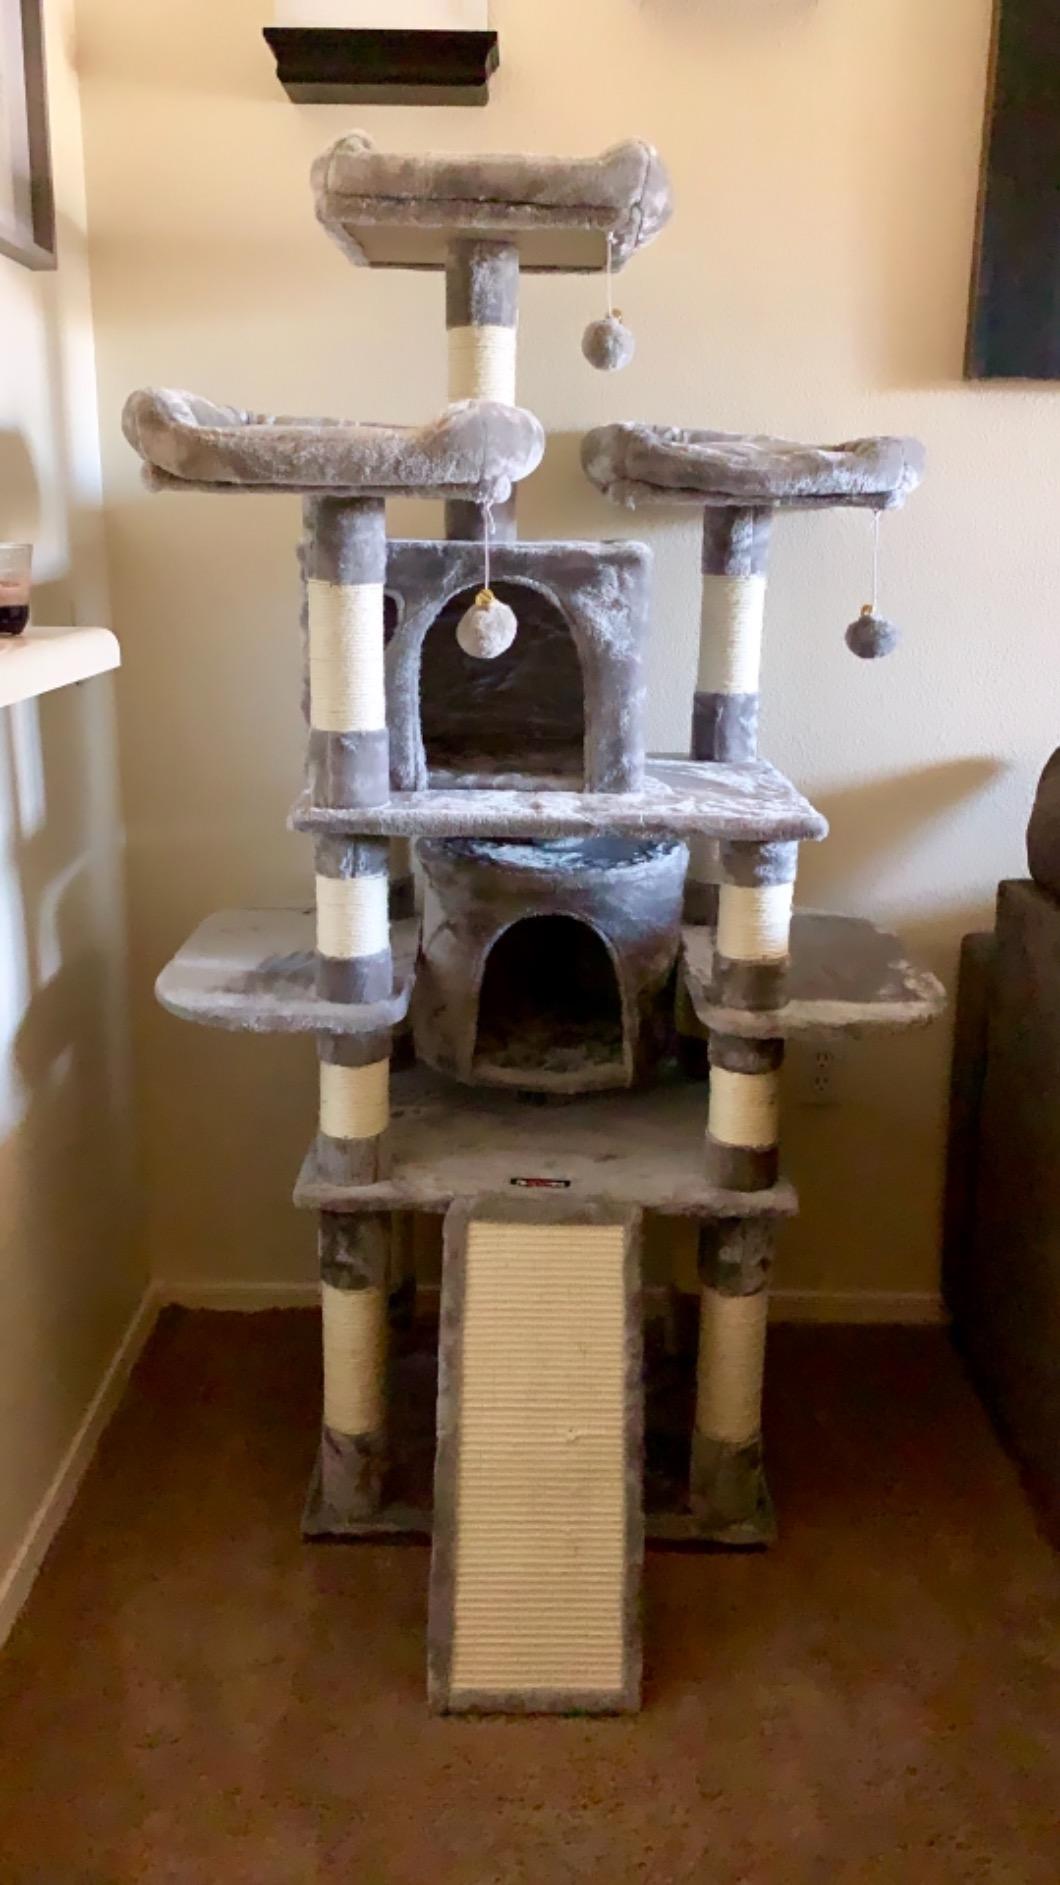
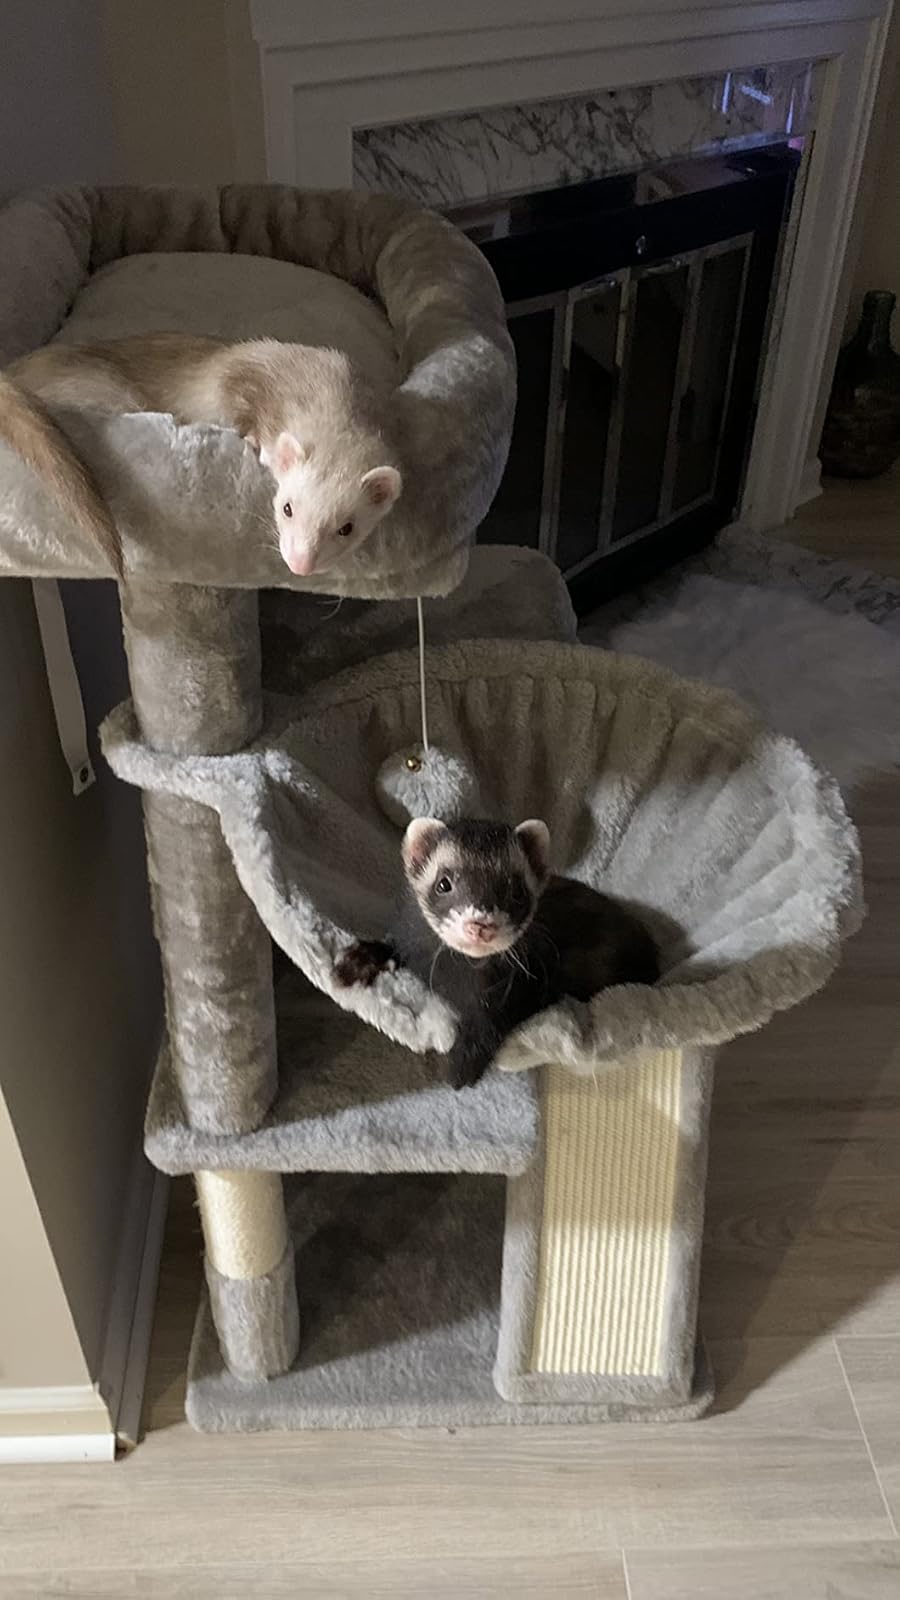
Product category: items_cat tree
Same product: no